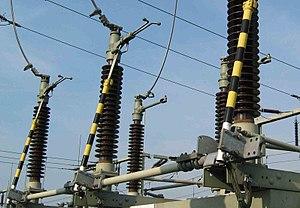
Sectionneur 110 kV ouvert